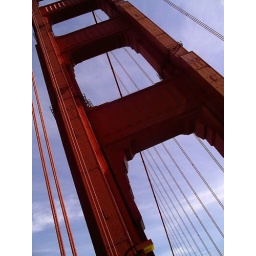
zooming underneath the towers of the golden gate bride...ahh home!